Culture of India

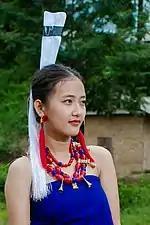
An Ao Naga girl in her traditional attire in Nagaland, Northeast India.

Shadow puppets are an ancient part of India's culture and art, particularly regionally as the "keelu bomme" and "Tholu bommalata" of Andhra Pradesh, the "Togalu gombeyaata" in Karnataka, the "charma bahuli natya" in Maharashtra, the "Ravana chhaya" in Odisha, the "Tholpavakoothu" in Kerala and the "thol bommalatta" in Tamil Nadu. Shadow puppet play is also found in pictorial traditions in India, such as temple mural painting, loose-leaf folio paintings, and the narrative paintings. Dance forms such as the Chhau of Odisha literally mean "shadow". The shadow theatre dance drama theatre are usually performed on platform stages attached to Hindu temples, and in some regions these are called "Koothu Madams" or "Koothambalams". In many regions, the puppet drama play is performed by itinerant artist families on temporary stages during major temple festivals. Legends from the Hindu epics "Ramayana" and the "Mahabharata" dominate their repertoire. However, the details and the stories vary regionally.